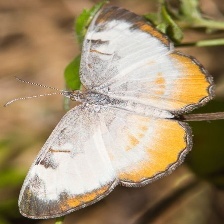
Species: MESTRA